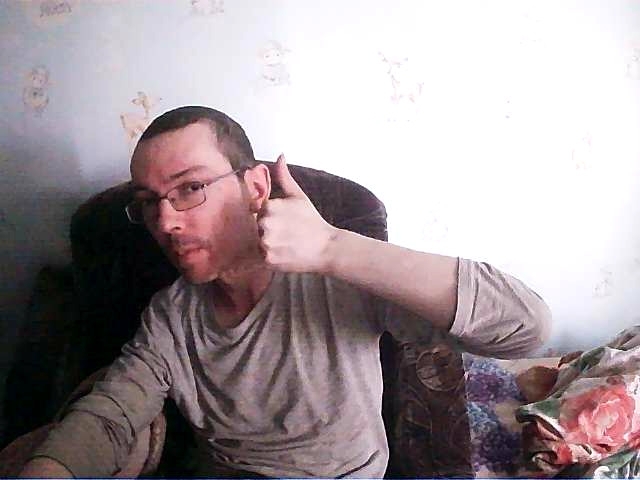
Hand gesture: call